Tempoyak

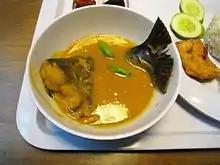
"Tempoyak ikan patin", "Pangasius" in sweet and spicy tempoyak sauce, specialty of Palembang.

In Indonesia, tempoyak is especially popular in Palembang, and also in other cities and provinces in Sumatra such as Riau, Jambi, Bengkulu, Lampung and also Pontianak in Kalimantan.